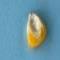
Maize quality: Good